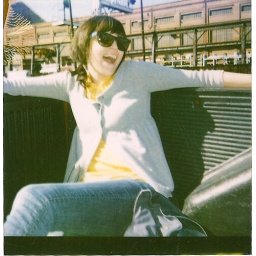
one sunny day, jamie and I were toted around in a truck bed by caroline. fall 07